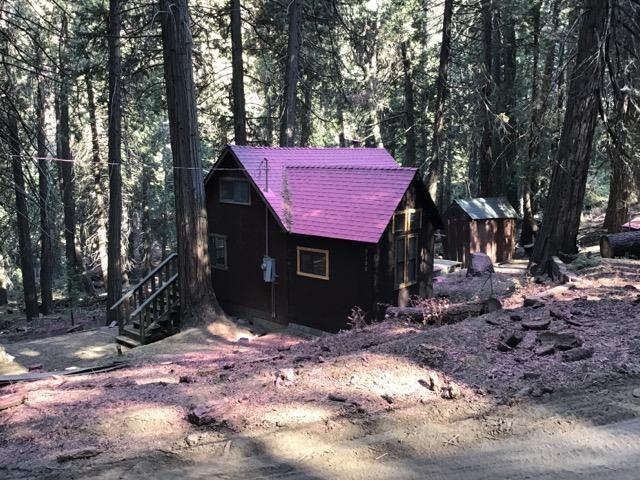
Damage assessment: no_damage